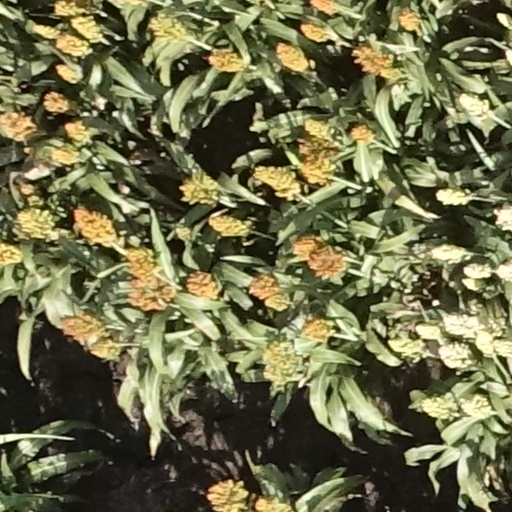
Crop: sorghum